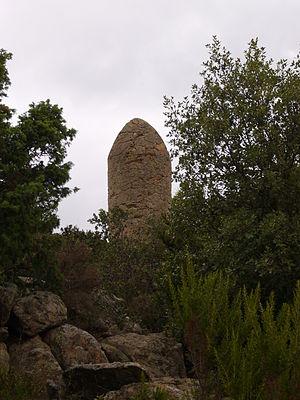
Bélesta (Pyrénées-Orientales, France)
Bélesta est une commune française située dans le département des Pyrénées-Orientales, en région Occitanie.
Le Fenouillèdes est une région naturelle et culturelle française des Pyrénées-Orientales, située dans la région Occitanie.
La frontière entre l'Espagne et la France est la frontière internationale terrestre et maritime séparant les deux pays, de l'Atlantique à la Méditerranée. Courant sur 623 kilomètres le long des Pyrénées, et interrompue par la principauté d'Andorre, c'est la plus longue frontière terrestre de la France métropolitaine.